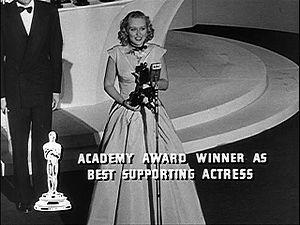
Celeste Holm est une actrice américaine. Elle est aussi la mère d'un pionnier de l'informatique, Ted Nelson, inventeur de l'hypertexte.